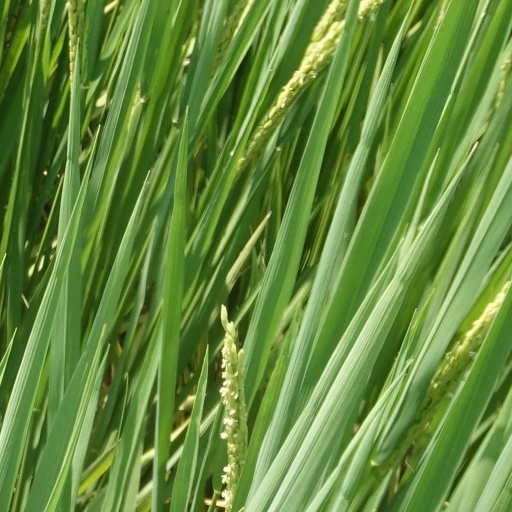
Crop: rice